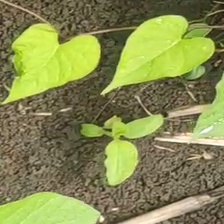
Weed species: Obscure_morning _glory(Ipomoea obscura)